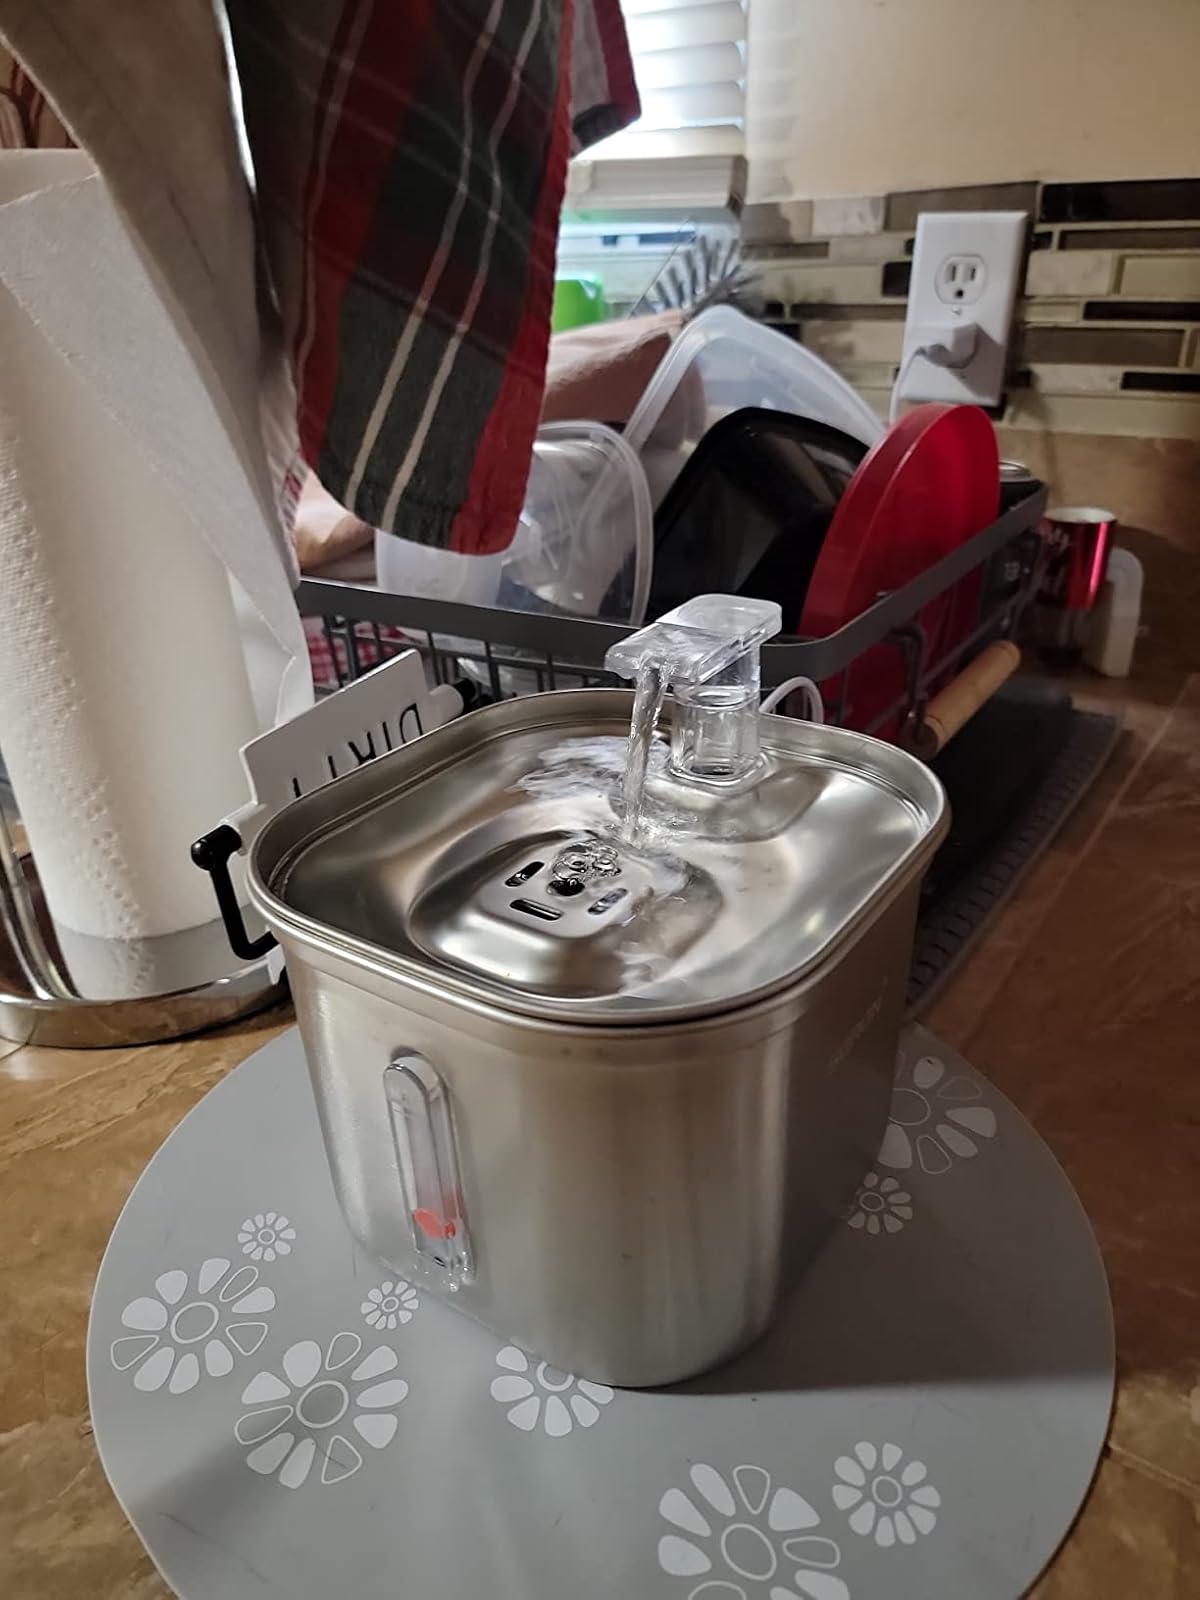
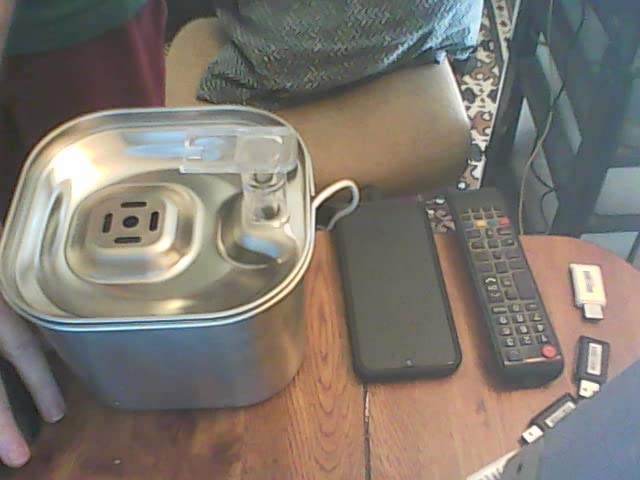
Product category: items_bowl
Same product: yes